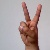
The image shows a hand gesture representing the letter 'V' in Indian Sign Language.